Meadowbrook State Parkway

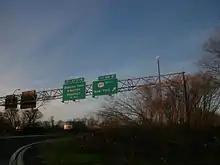
Signage on the Meadowbrook as seen from exit M8 in Freeport

At the northern edge of the park, the Meadowbrook enters exit M6, a partial cloverleaf interchange with several flyover ramps connecting to the Southern State Parkway. After the Southern State interchange, the Meadowbrook continues north through a narrow park known as Barnum Woods, which separates the heavily developed neighborhoods of Uniondale to the west and East Meadow to the east. The highway passes over NY 102 (Front Street) with no connection before leaving Barnum Woods and bending northward near exit M5 and the northbound half of exit M4, which serve NY 24 (Hempstead Turnpike) and several other local streets by way of a series of service roads in the vicinity of Eisenhower Park, Nassau Coliseum, and Mitchel Field. After another mile (1.6 km), the Meadowbrook makes a turn to the west and enters exit M4 southbound and exit M3, which connect to Stewart Avenue (unsigned CR 177) via Merchants Concourse. Exit M3 also serves Nassau Community College, located just southwest of the Meadowbrook Parkway.